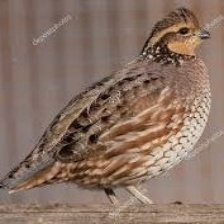
Species: MASKED BOBWHITE
Scientific name: COLINUS VIRGINIANUS RIDGWAYI
ImageNet parent category: quail